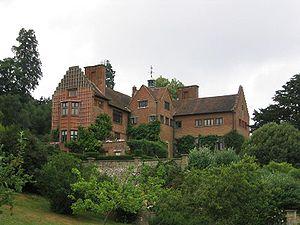
Cette liste des musées du Kent, Angleterre contient des musées qui sont définis dans ce contexte comme des institutions qui recueillent et soignent des objets d'intérêt culturel, artistique, scientifique ou historique. leurs collections ou expositions connexes disponibles pour la consultation publique. Sont également inclus les galeries d'art à but non lucratif et les galeries d'art universitaires. Les musées virtuels ne sont pas inclus.